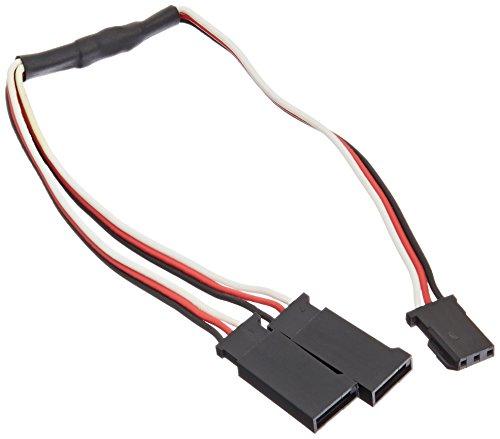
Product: Graupner Servo Y-Lead, 25 AWG/200mm Futaba
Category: Toys & Games | Hobbies | Remote & App Controlled Vehicles & Parts | Remote & App Controlled Vehicle Parts | Servos & Parts | Servo Plugs & Wires
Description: Gauge: 25 AWG.
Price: $3.75
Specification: ProductDimensions:7.9x0.3x0.1inches|ItemWeight:0.32ounces|ShippingWeight:0.32ounces(Viewshippingratesandpolicies)|ASIN:B00J57Y4OM|Itemmodelnumber:S8239|Manufacturerrecommendedage:14yearsandup